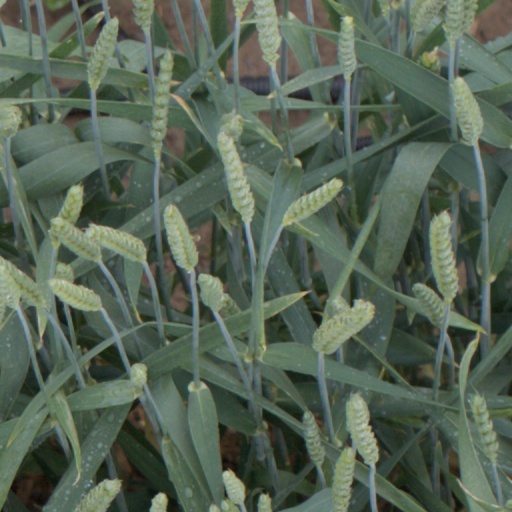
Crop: wheat